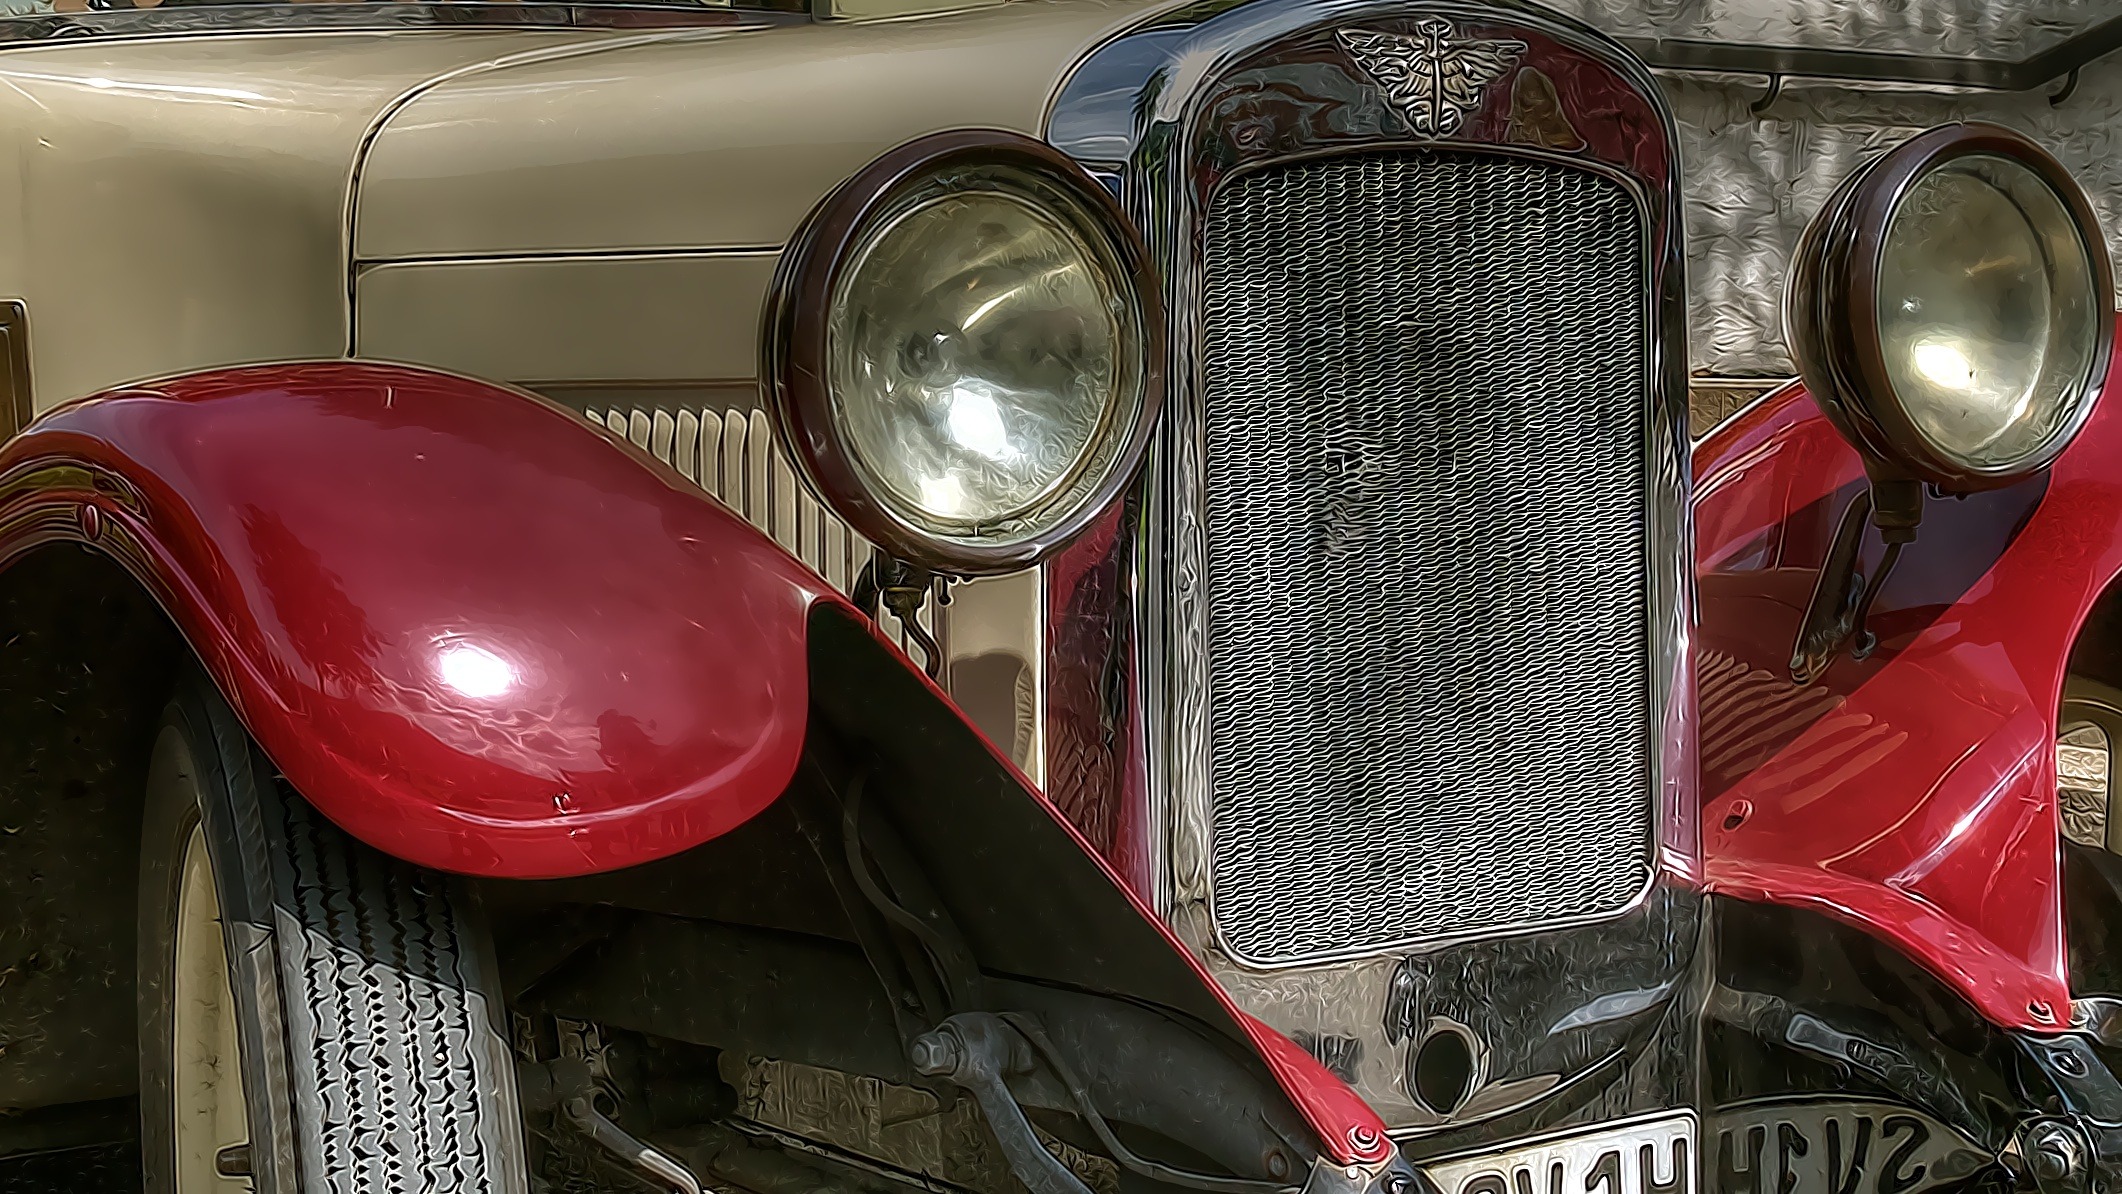
car, wheel, automobile, red, vehicle, drive, auto, automotive, motor vehicle, vintage car, hdr, engine, rim, oldtimer, classic, mature, companions, antique car, flitzer, vintage car automobile, land vehicle, 1923, automobile make, automotive exterior, automotive design, luxury vehicle